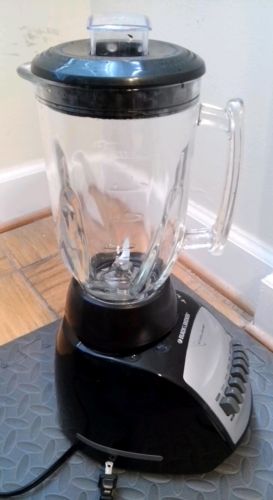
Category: toaster